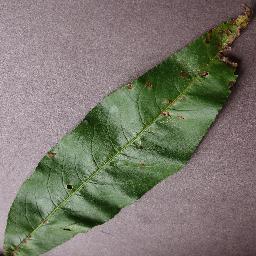
Label: Peach___Bacterial_spot